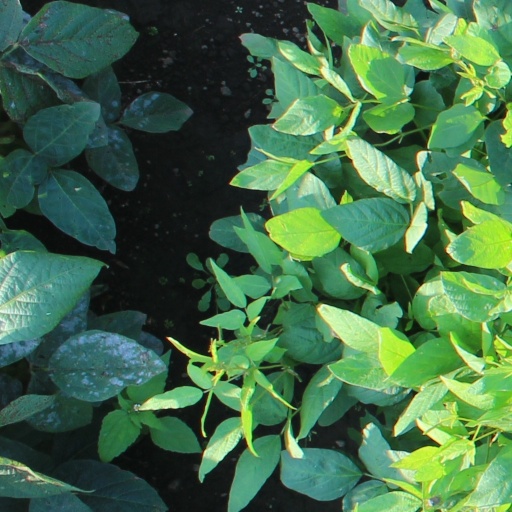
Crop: soybean